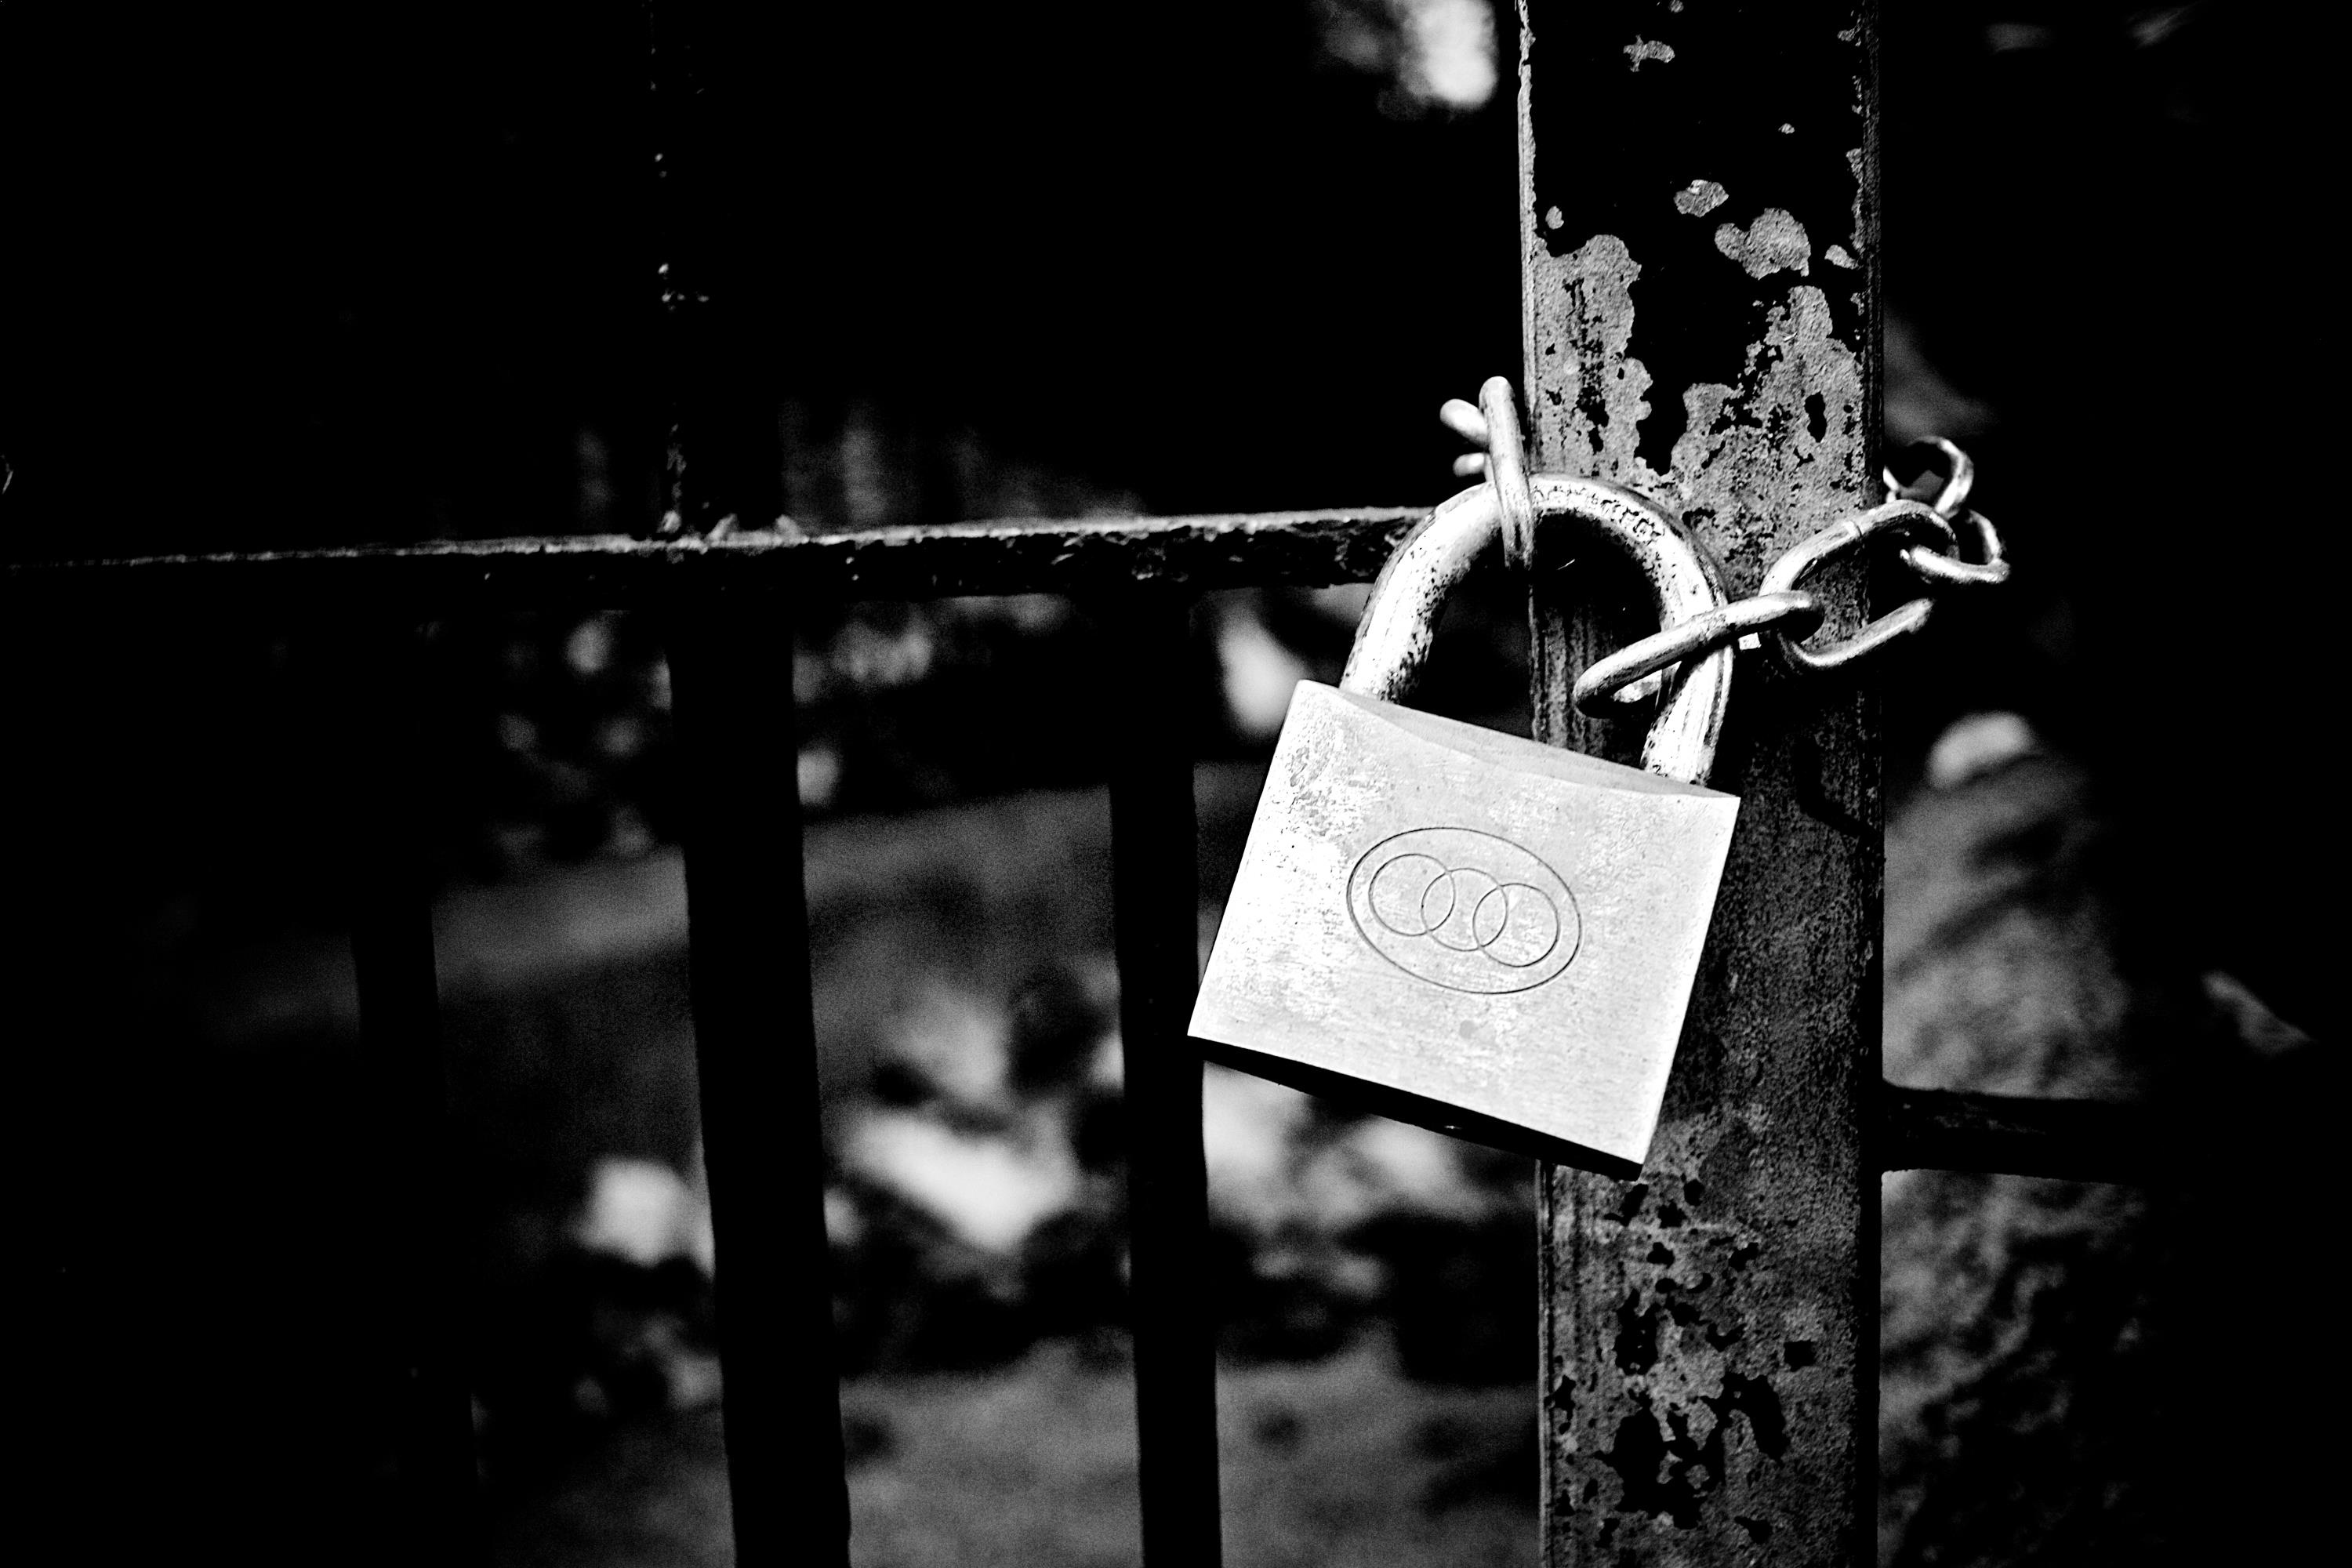
white, black, black and white, monochrome photography, monochrome, photography, tree, night, padlock, still life photography, darkness, stock photography, style